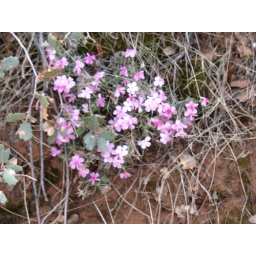
cute flowers in Zion